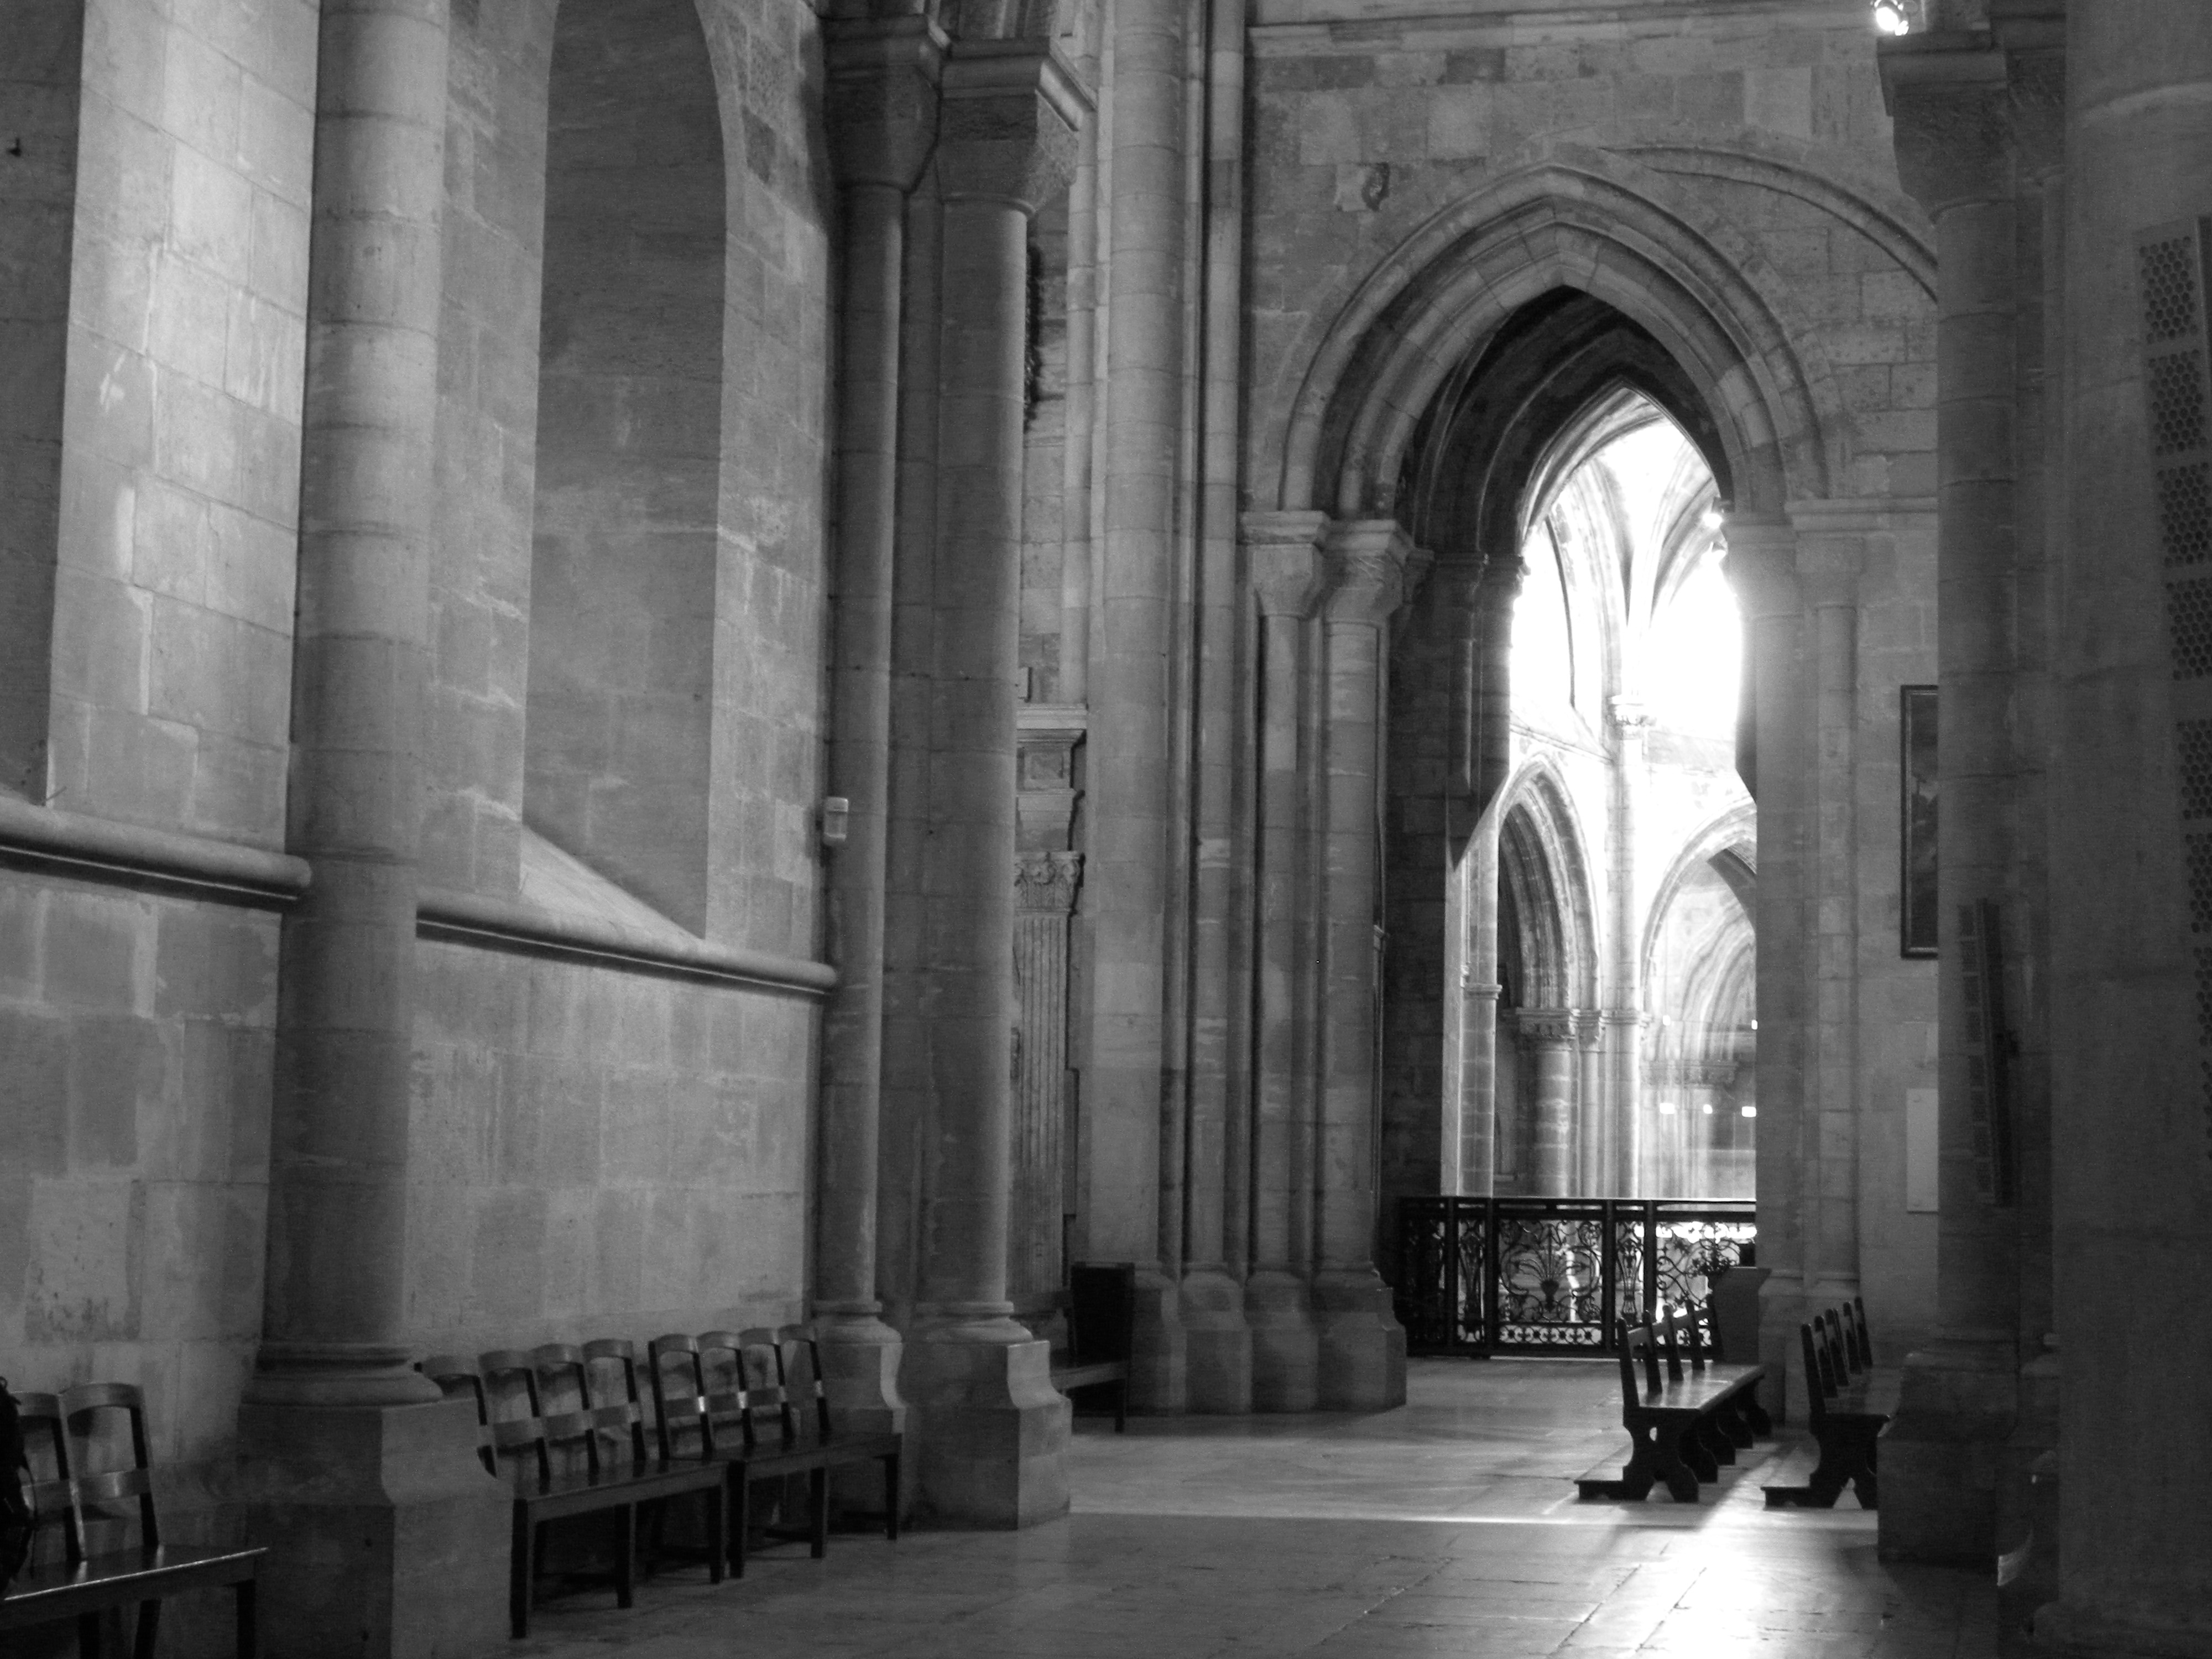
black and white, architecture, white, building, arch, column, church, cathedral, monochrome, place of worship, temple, arches, symmetry, portugal, abbey, gothic architecture, stonewalls, pointed arch, monochrome photography, pilasters, cathedral hallway, interior shot